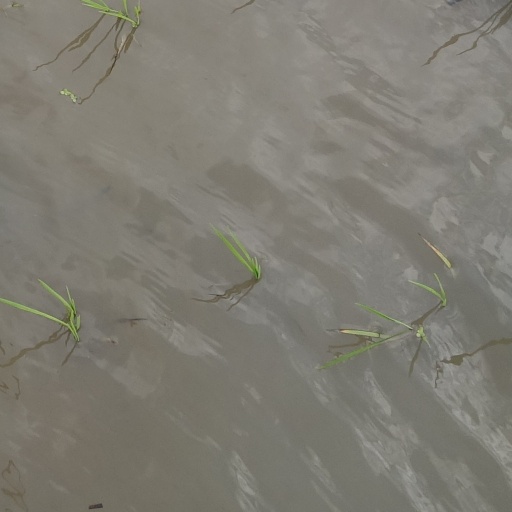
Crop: rice